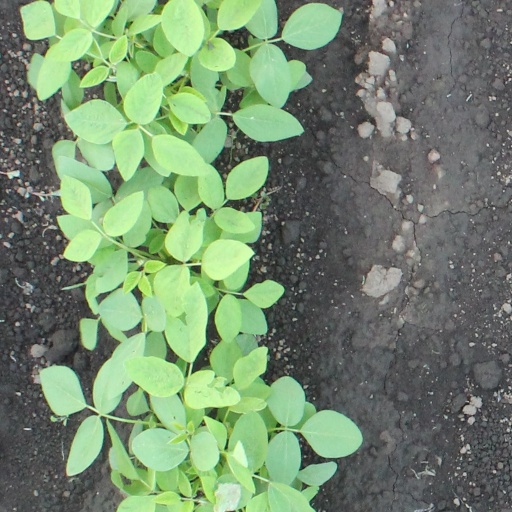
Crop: soybean